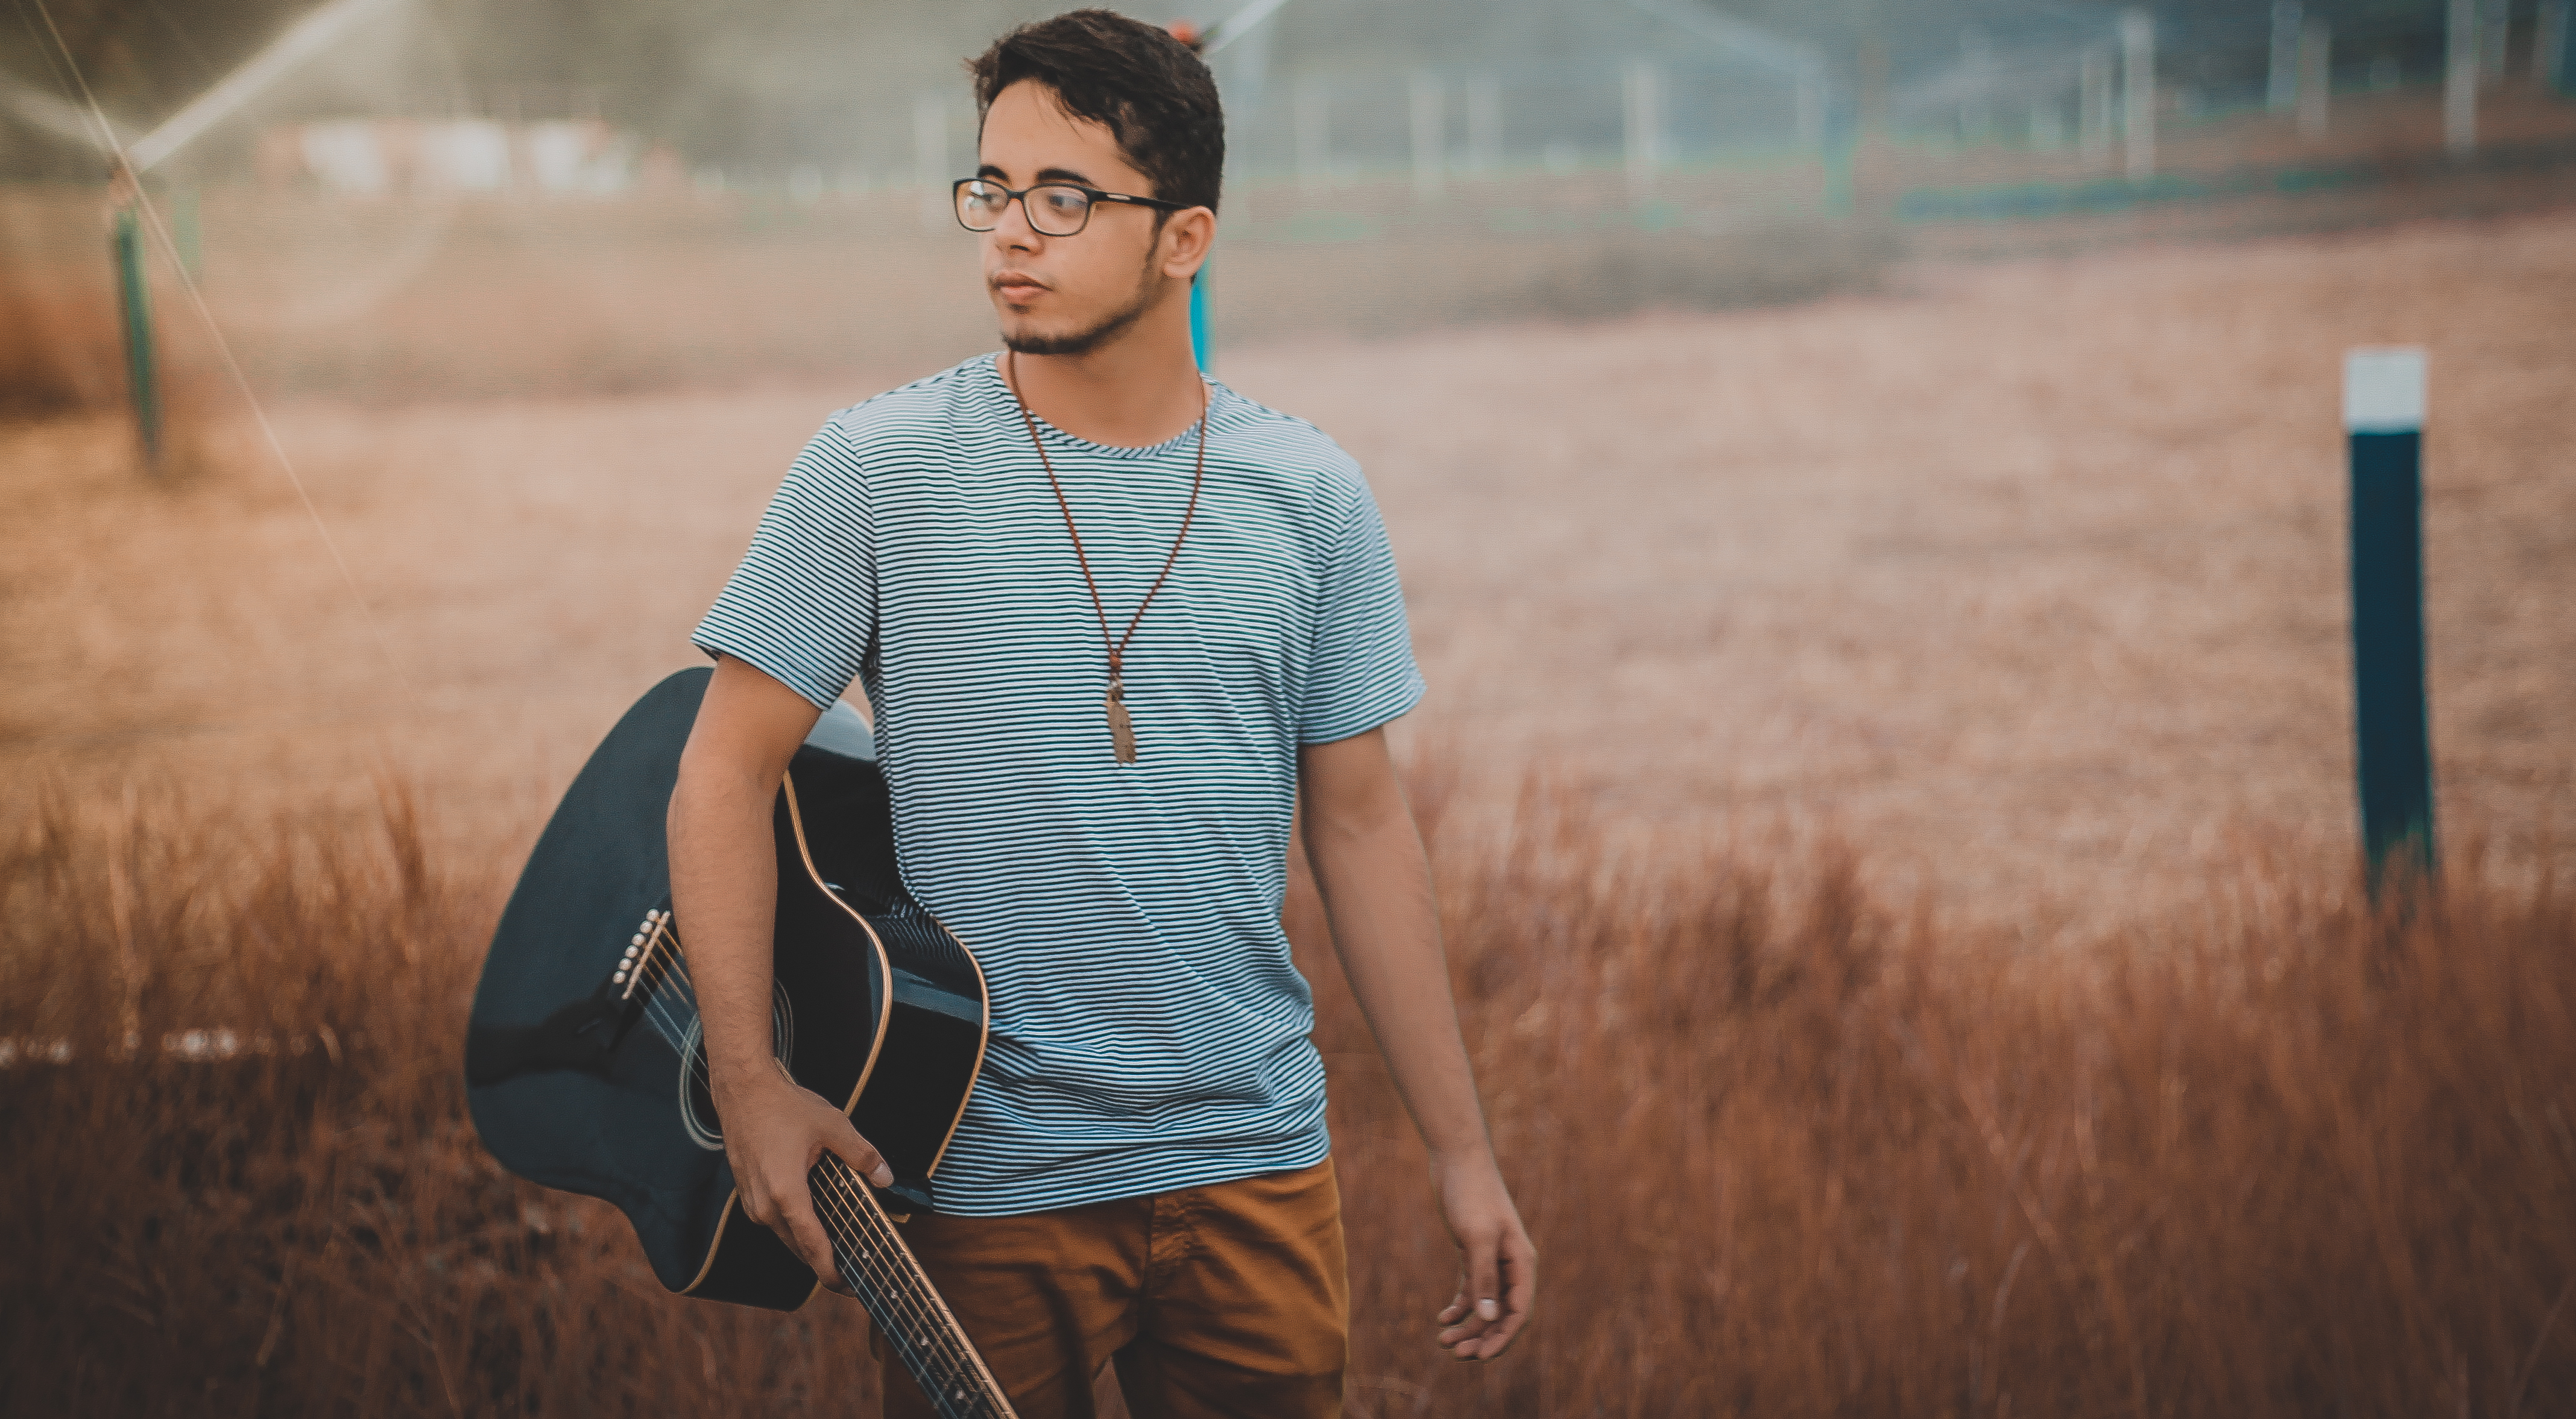
photography, male, spring, season, photograph, beauty, photo shoot, portrait photography